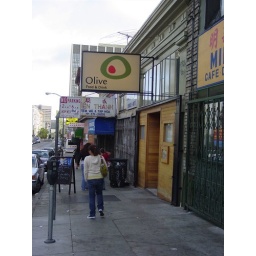
A very nice wine bar in the Tenderloin with some decent fire oven pizzas.